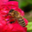
Label: bee